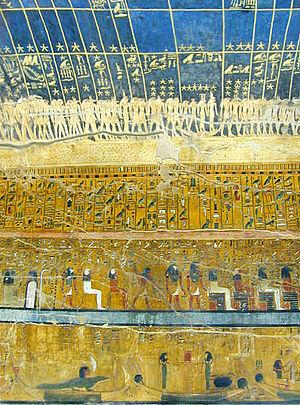
La 2ème heure de l'Amdouat, au plafond, la voute céleste et ses constellations. (chambre funéraire) Sur le mur du fond de la salle du sarcophage est représentée la 2ème heure de l'Amdouat, Au plafond, la voute céleste et ses constellations. Séthi 1er est le 1er Roi important de l'époque Ramesside (1294-1279 av. J.C.). Il a fait construire de nombreux temples dont la grande salle hypostyle du temple d'Amon à Karnak ou le temple de millions d'années à Thèbes ouest. La tombe de Séthi 1er a été découverte par l'italien Belzoni en octobre 1817. Sa conception est totalement nouvelle. Une division est introduite entre les parties supérieures et inférieures et surtout la totalité de la tombe (100m de long) est décorée en relief peint.
La vallée des Rois est une région d'Égypte située sur la rive occidentale du Nil à hauteur de Thèbes. La vallée est formée d'une faille dans la chaîne Libyque qui débouche sur la vallée du Nil. Son nom arabe signifie « vallée des deux portes des rois », en référence aux portes qui fermaient jadis les tombeaux.